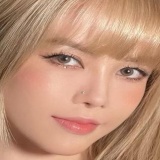
ca sĩ Thiều Bảo Trâm